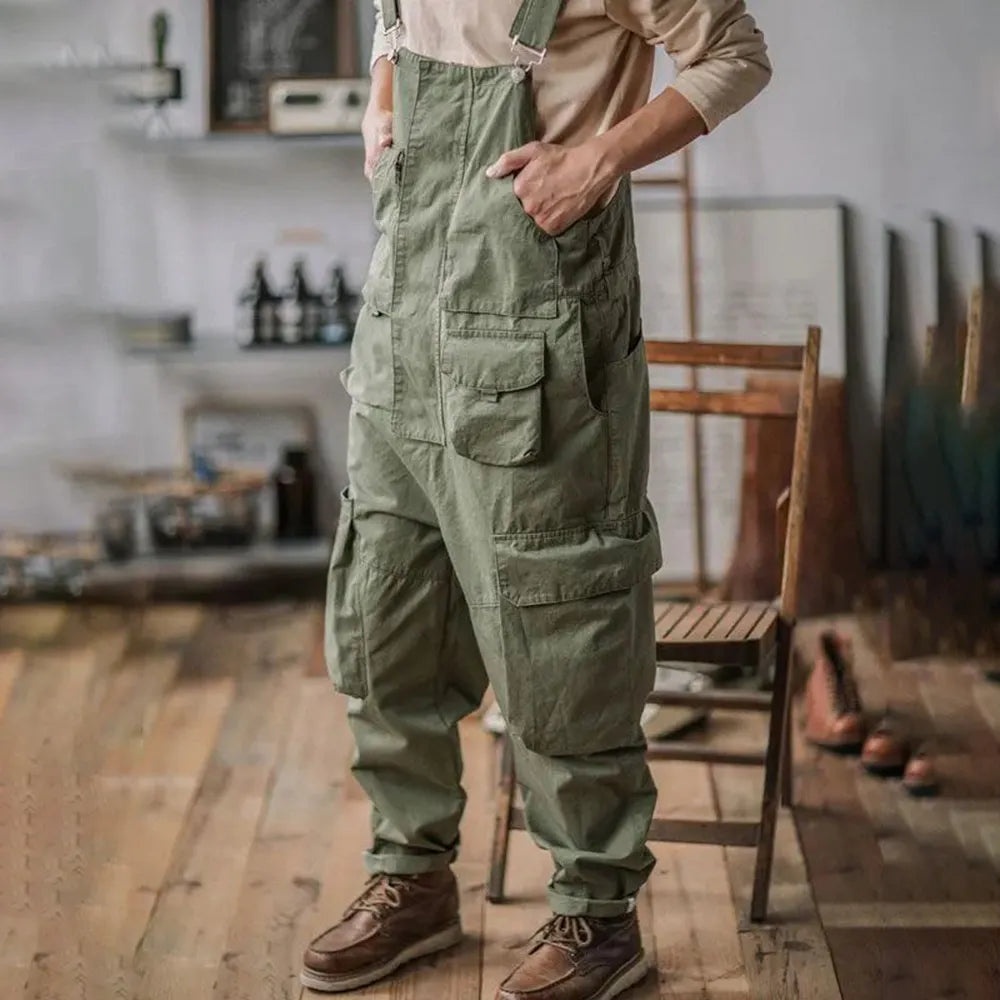
"The Handyman" Super Durable Work Overalls by Cristian Moretti®
Dominate any task with "The Handyman" Super Durable Work Overalls, meticulously engineered to withstand the harshest conditions, offering unparalleled durability and functionality for the modern-day craftsmen. Reinforced and durable fabric Multi-pocket design for tools and essentials Adjustable straps for a comfortable fit Stain and water-resistant technology
Brand: Cristian Moretti
Category: Apparel & Accessories > Clothing > Uniforms & Workwear > Contractor Pants & Coveralls